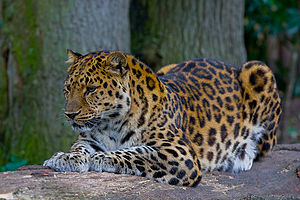
Amurleopard
Amurleoparden er en race af leoparden. Den lever i regionen Primorskij i det sydøstlige Rusland, hvilket er et område, hvor størstedelen er dækket af skov. Når den fugtige og varme monsun om sommeren blæser fra Stillehavet, kan temperaturen nå op på 40 grader. Om vinteren strømmer derimod iskold luft ned fra Sibirien og temperaturen kan falde til -30 grader. Under disse ekstreme forhold lever de sidste vilde amurleoparder, der omkring 2007 talte 14-20 voksne og 5-6 unger. Kattene har fået navn efter floden Amur.